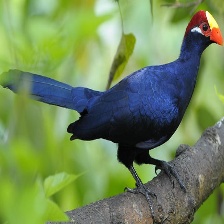
Species: VIOLET TURACO
Scientific name: MUSOPHAGA VIOLACEA